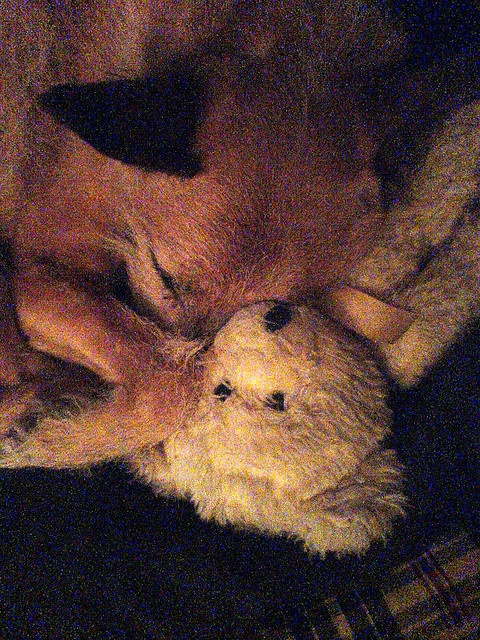
A dog laying with a cute stuffed bear.
A dog snuggles with a stuffed animal teddy bear.
A little dog sleeping on a teddy bear.
A sleeping dog is resting its head on a stuffed bear.
A dog curled up and sleeping with its head on a teddy bear.